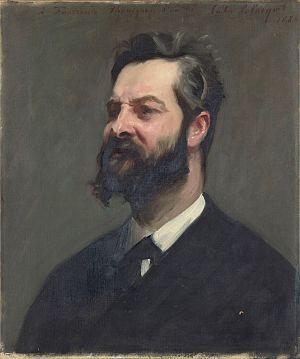
Louis de Fourcaud, né le 5 novembre 1851 à Beaumarchés et mort le 19 octobre 1914, est un critique et historien de l'art français.
Cet article établit une liste de tableaux de John Singer Sargent, peintre américain né le 12 janvier 1856 à Florence et mort le 14 avril 1925 à Londres. Au long de sa carrière, Sargent a vécu essentiellement en Europe, où il a réalisé environ 900 peintures à l'huile et plus de 2 000 aquarelles, ainsi que de nombreux dessins au crayon et au fusain. La plupart de ses huiles sur toile sont des portraits.